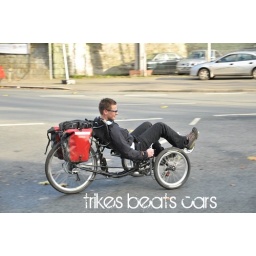
elektrotrike rondane without speed limit powered by crystalyte europe. bike beats car